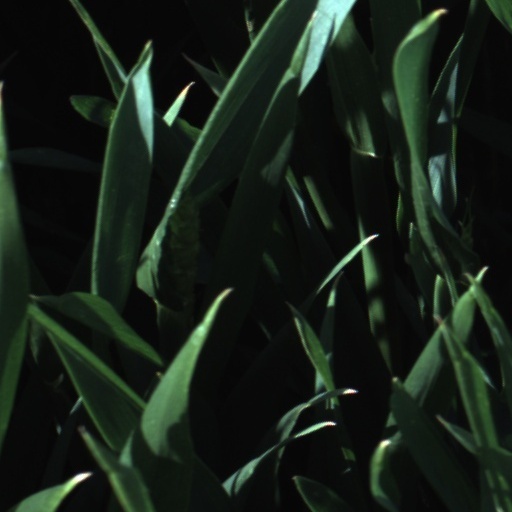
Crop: wheat